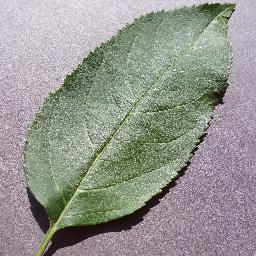
Label: Apple___healthy